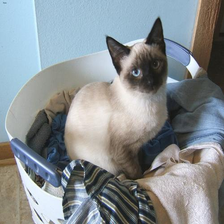
Species: cat
Breed: Siamese